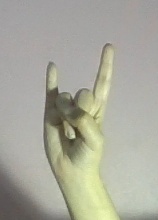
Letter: la